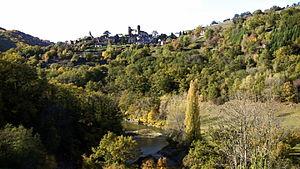
Haute vallée du Lot (Pomayrols-Aveyron-France)
Le château de Pomayrols est situé au centre du bourg de la commune de Pomayrols, dans le département français de l'Aveyron.